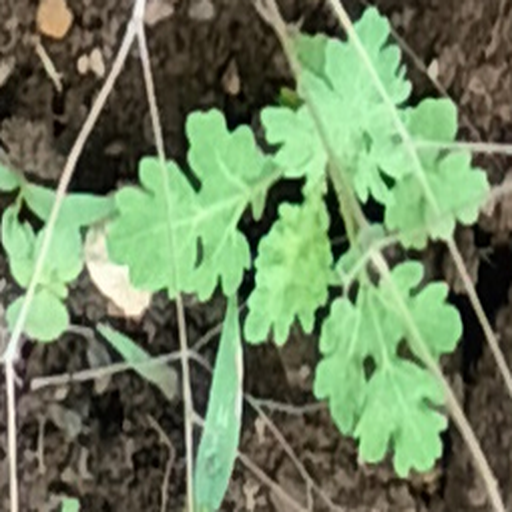
Weed species: Gajar_gavat_(Parthenium hysterophorus)